Bodhi Tree Bookstore

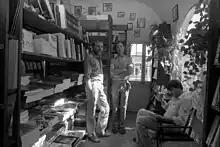
Owners Stan Madson (left) and Phil Thompson, 1981

In the 1970s in America, spiritual books were not readily available in most bookstores. The Bodhi Tree Bookstore gathered them together and made them accessible. The Bodhi Tree bookstore was located at 8585 Melrose Avenue, West Hollywood, CA. It was a stucco, flat–roofed building, originally a two–bedroom residence that had been converted into commercial property. The neighborhood was residential but Melrose Avenue itself was low key commercial, consisting of a number of one– or two–story buildings containing a variety of businesses, primarily antique shops.